James Madison Bell

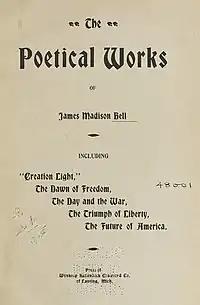
Cover page to one of Bell's book of poetry

Cincinnati was on the northern border of the Mason–Dixon line and an important stop on the Underground Railroad. He helped fugitive slaves make their way north through the city. He wrote poetry about ways to improve the life of African Americans, and particularly those who were enslaved. His anti-slavery poems and speeches became popular. He also wrote about the need for educational opportunities and civil rights. He read his poetry and gave lectures in Cincinnati, but his income was mainly derived from plastering.